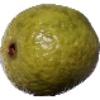
Label: Guava 1